Jean-Pierre Maxence

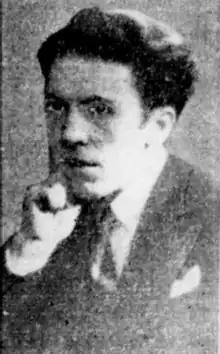
Jean-Pierre Maxence in 1933

Jean-Pierre Maxence (20 August 1906 – 16 May 1956) was a French writer who was one of the so-called Non-conformists of the 1930s. Maxence was a leading figure within the so-called "Jeune Droite" tendency and was associated with other Catholic writers such as Jean de Fabrègues and René Vincent.